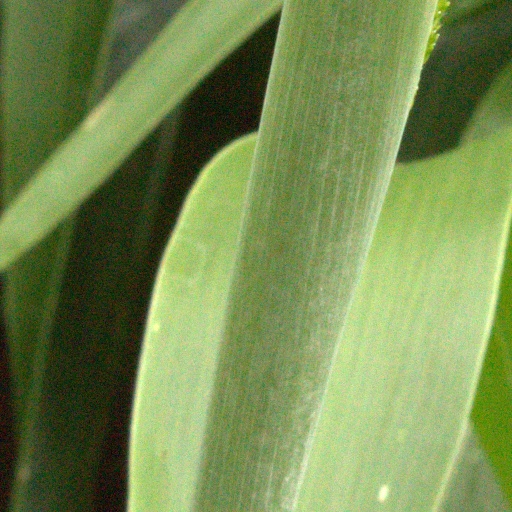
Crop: sorghum